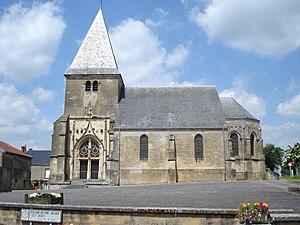
Cet article recense les monuments historiques des Ardennes, en France.
Cet article recense les monuments historiques français classés en 1920.
L'église Notre-Dame est une église située à Voncq, en France.